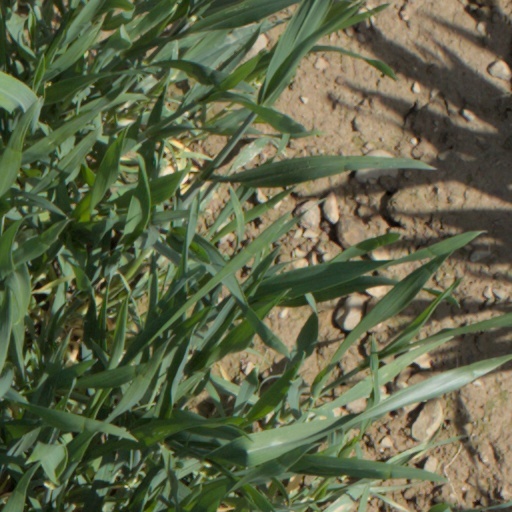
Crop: wheat